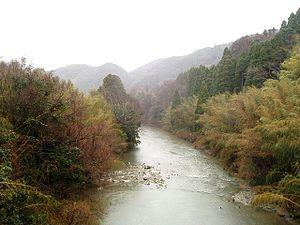
Le district d'Isumi est un district de la préfecture de Chiba au Japon. Lors du recensement de 2000, sa population était estimée à 62 975 habitants pour une superficie de 312 km².